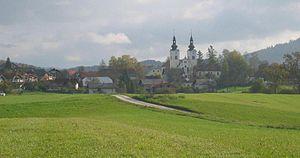
Moravče est une commune du centre de la Slovénie située dans la région de la Haute-Carniole.